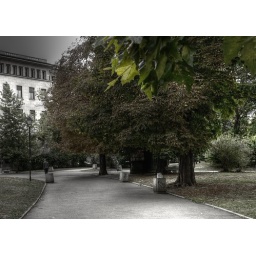
Noted the old man walking away, the newspaper stand, the news paper in the front trash bin....